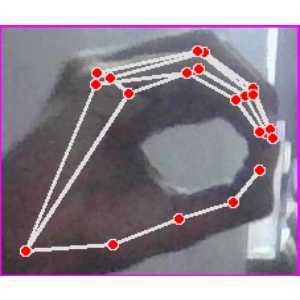
अक्षर: ठ